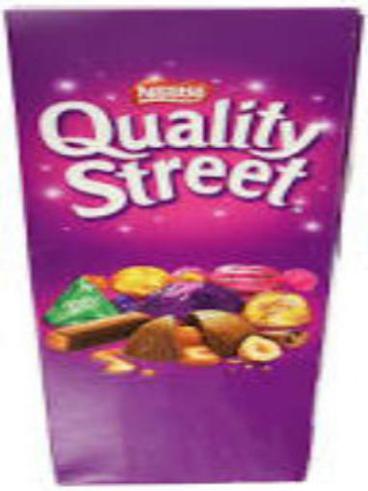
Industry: Food